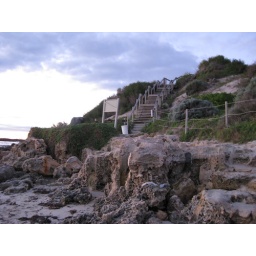
More of beach by house